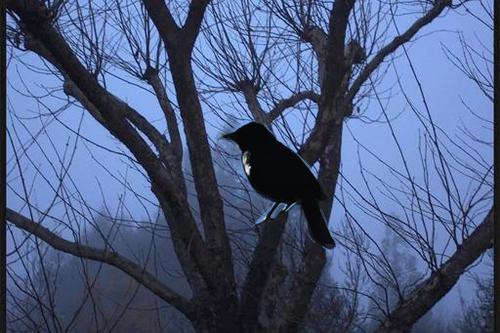
Bird species: Shiny_Cowbird
Bird type: landbird
Background: land